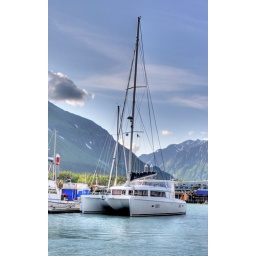
This is a sail boat in the harbor in Seward, Alaska.